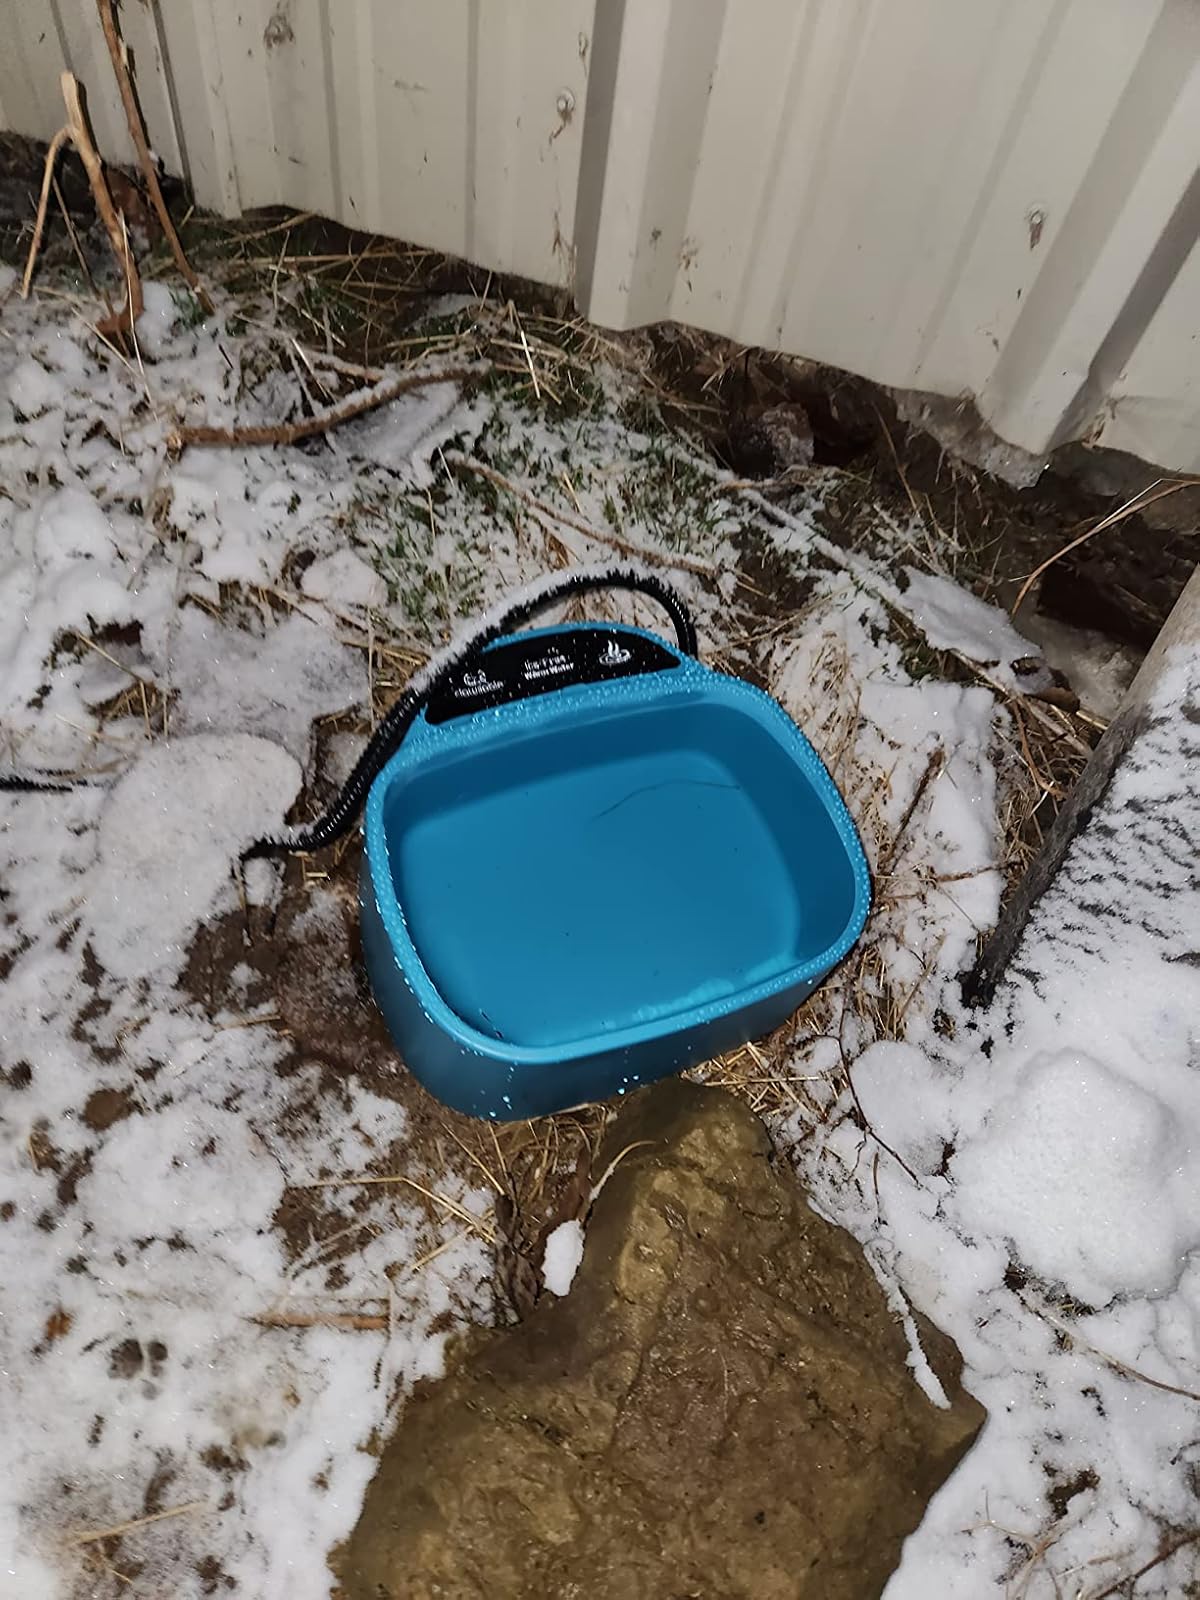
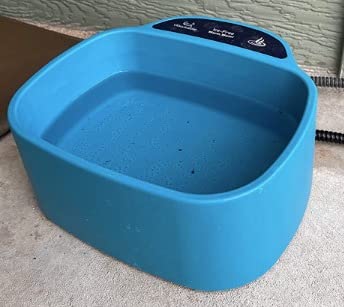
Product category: items_bowl
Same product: yes